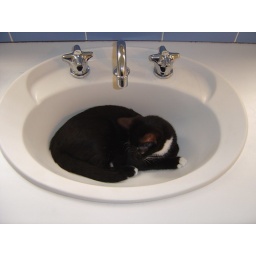
A cute little kitten sleeping in the sink